Alamut

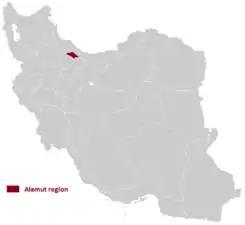
Alamut geographic region in Iran

Alamut or Rudbar is a region in Iran including western and eastern parts on the western edge of the Alborz (Elburz) range, between the dry and barren plain of Qazvin in the south and the densely forested slopes of the Mazandaran province in the north. Starting from Qazvin toward Alamut, passing through the first range of hills, curvatures, forms, are significant themes in nature's composition of this area. The famous Ismaili castle of Alamut and numerous others are in this area, which served as the heartland of the state founded by Hassan-i Sabbah.